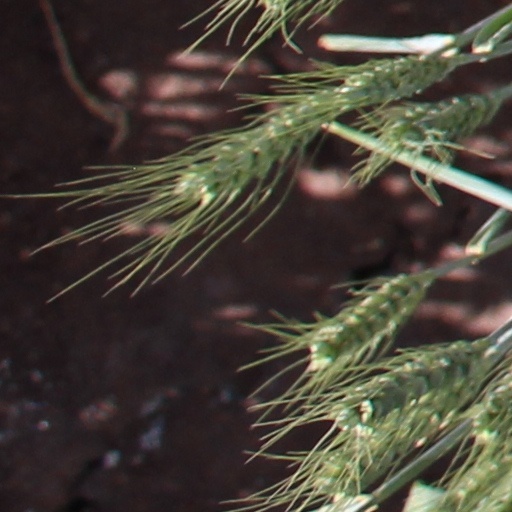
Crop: wheat